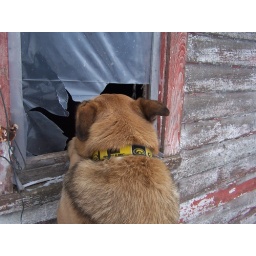
Baby girl looking in the window